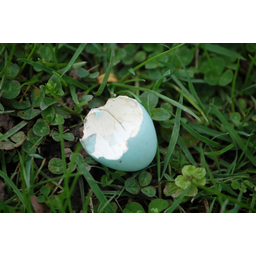
Label: eggshells